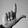
ASL letter: L